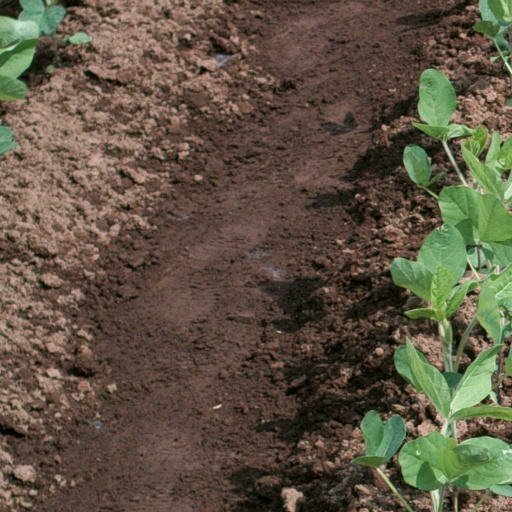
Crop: soybean